Macau

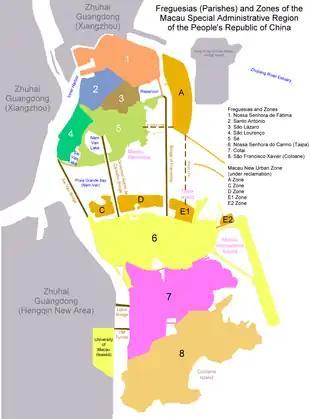
Administrative divisions of Macau

The territory is divided into seven parishes. Cotai, a major area developed on reclaimed land between Taipa and Coloane, and areas of the Macau New Urban Zone do not have defined parishes. Historically, the parishes belonged to one of two municipalities (the Municipality of Macau or the Municipality of Ilhas) that were responsible for administering municipal services. The municipalities were abolished in 2001 and superseded by the Civic and Municipal Affairs Bureau in providing local services.